Douglas Putnam

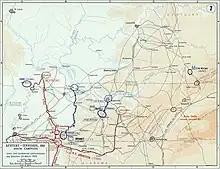
Battle of Shiloh

In 1861 Putnam entered the volunteer army and served as Paymaster's clerk. That year he organized the Ninety-Second Ohio Volunteer Infantry, which he commanded during the Chattanooga campaign while serving as Adjutant.